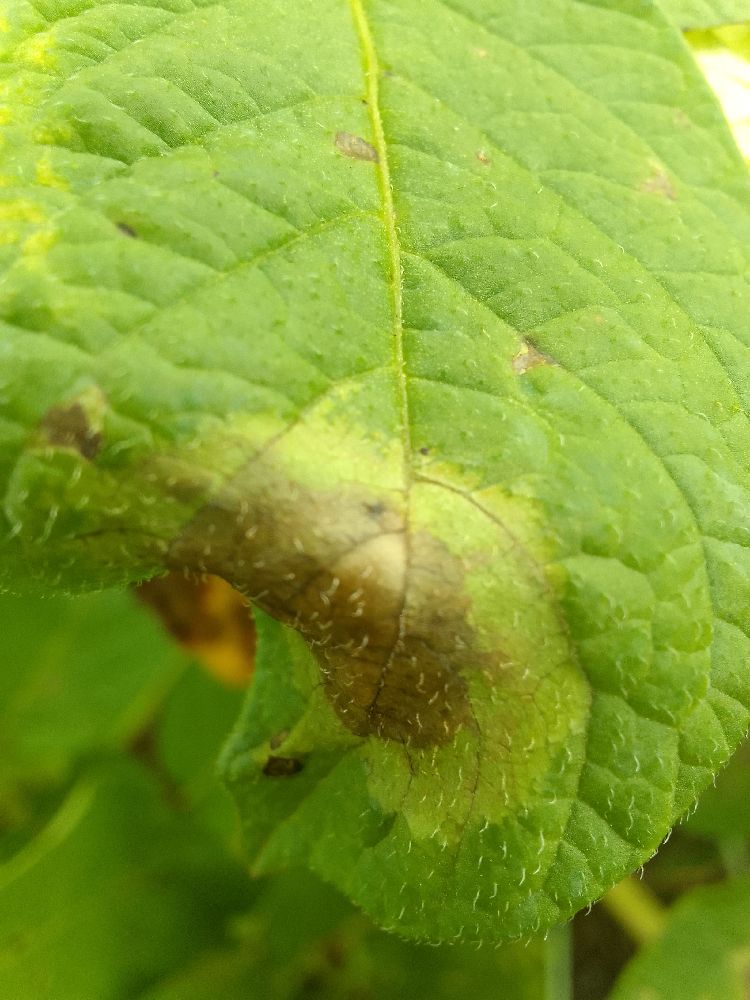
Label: Late blight